Sky position (RA, Dec in degrees): 231.925, 7.169
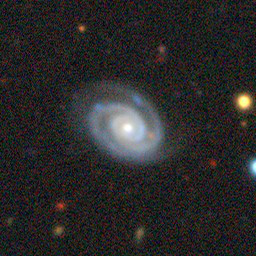
Galaxy morphology: Unbarred Tight Spiral Galaxies